Macfie monoplane

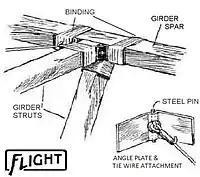
Diagram showing the joints between the fuselage spars and struts, and the angle brackets which provided anchor points for the bracing tie-wires (from Flightglobal (see Bibliography below))

The main-planes consisted of a wooden frame covered both top and bottom with Continental fabric (No. 100 B). The structure consisted of two main spars and a set of shaped ribs spaced about 12 ins (0,30 m) apart, which provided an aerofoil camber. Each rib projected forwards of the front spar and was fitted into the U-section of a rigid leading edge member. The trailing edge was formed without a rigid member. The wings were set at a dihedral angle, each main spar being rigidly fixed to the main frame at the required angle. The rear spar was attached to the frame by means of a single horizontal bolt fixed parallel to the longitudinal axis of the fuselage, which allowed the wings a degree of freedom to flex vertically when wing-warping was applied.